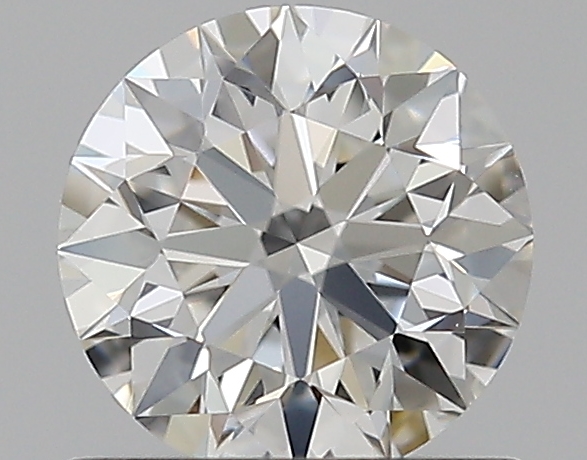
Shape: round
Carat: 0.7
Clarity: VVS1
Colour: F
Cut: EX
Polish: EX
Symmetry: EX
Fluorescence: ST
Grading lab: GIA
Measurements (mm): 5.63 x 5.67 x 3.55